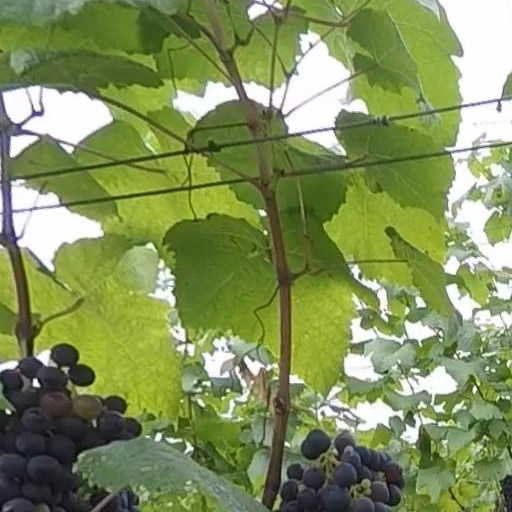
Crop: grape